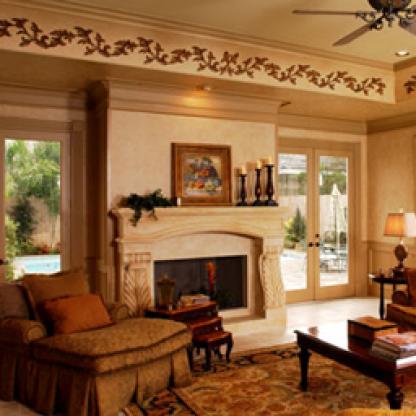
Scene: Indoor